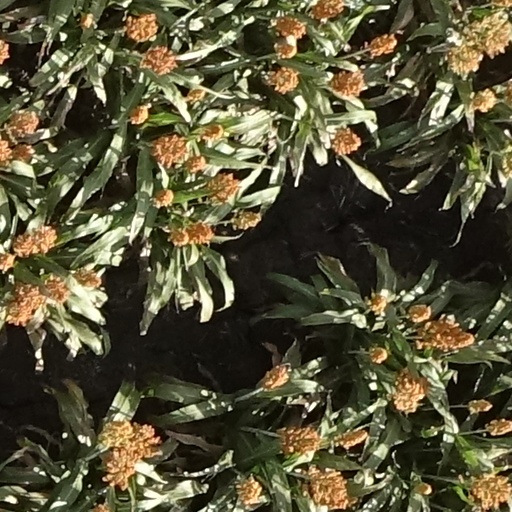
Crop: sorghum